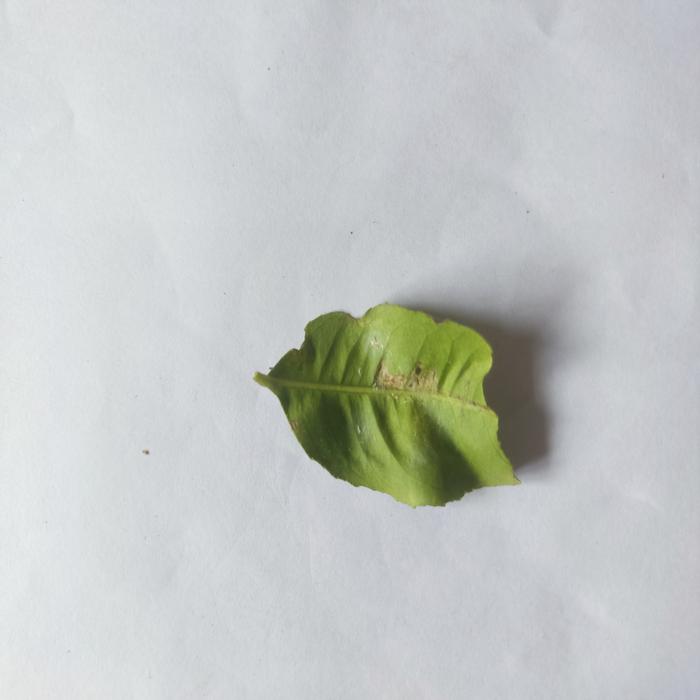
Crop: Lemon
Leaf condition: Leaf_Curl